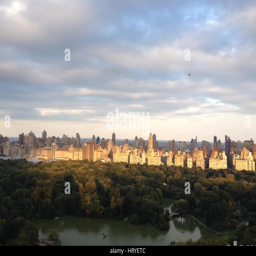
theater at sunset looking towards neighborhood .